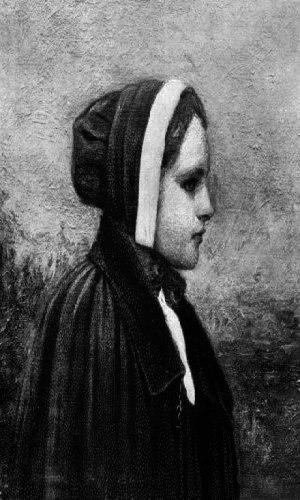
Bridget Bishop, a été la première personne exécutée pour sorcellerie lors du procès des Sorcières de Salem. Environ 72 personnes ont été accusées et jugées.